Joseph Thomas (surveyor)

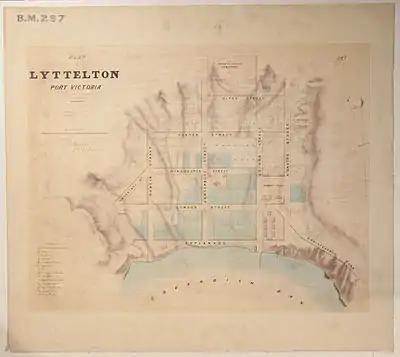
Black Map of Lyttelton from September 1849

He returned to England and soon after in 1848 was appointed by the Canterbury Association as their chief surveyor for their planned settlement in Canterbury. His formal employer was the New Zealand Company, as the Canterbury Association had not received its charter. He left England on 6 July 1848 together with the surveyors Thomas Cass and Charles Torlesse, and arrived in Nelson on 5 November. Thomas' remit included to find the site of the settlement anywhere in New Zealand, and it appears that the Canterbury Association expected that land in the Wairarapa be taken up, but he was instructed to obtain the consent of both the Governor (George Grey) and of Bishop Selwyn. Other instructions to Thomas included that the settlement should have a land area of at least , with at least of that available for agriculture. The settlement could be at the coast or inland, but any coastal settlement required a good harbour, and the port should preferably be the capital. The capital was to be called Christchurch.